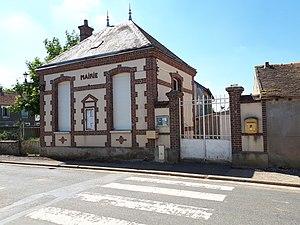
Mairie d'Ardelu.
Ardelu est une commune française située dans le département d'Eure-et-Loir en région Centre-Val de Loire.